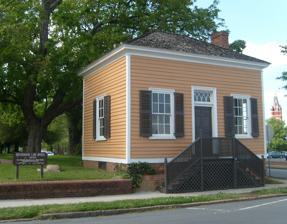
Building: Archibald Henderson Law Office
Country: United States of America
Year built: 1796
United States historic place Archibald Henderson Law Office U.S. National Register of Historic Places U.S. Historic district Contributing property Archibald Henderson Law Office, April 2012 Show map of North Carolina Show map of the United States Location Church and Fisher Sts., Salisbury, North Carolina Coordinates 35°40′3″N 80°28′20″W / 35.66750°N 80.47222°W / 35.66750; -80.47222 Area 0.3 acres (0.12 ha) Built 1796 ( 1796 ) NRHP reference No. 72000993 Added to NRHP January 20, 1972 The Archibald Henderson Law Office is a historic law office building located at Salisbury , Rowan County, North Carolina . History The Law Office was built in 1796, and is a one-story, one room, frame building with a low hipped roof and a brick foundation.  It was the law office of Congressman and North Carolina politician Archibald Henderson (1768–1822).  Upon his death, the law office was inherited by his daughter, Jane Caroline Henderson, who married Congressman and jurist, Nathaniel Boyden (1796–1873). The Office was listed on the National Register of Historic Places in 1972. It is located in the Salisbury Historic District . See also Alfred Moore Scales Law Office : NRHP listing in Madison, North Carolina Brown-Cowles House and Cowles Law Office : NRHP listing in Wilkesboro, North Carolina Thomas B. Finley Law Office : NRHP listing in Wilkesboro, North Carolina Nash Law Office : NRHP listing in Hillsborough, North Carolina Zollicoffer's Law Office : NRHP listing in Henderson, North Carolina National Register of Historic Places listings in Rowan County, North Carolina References